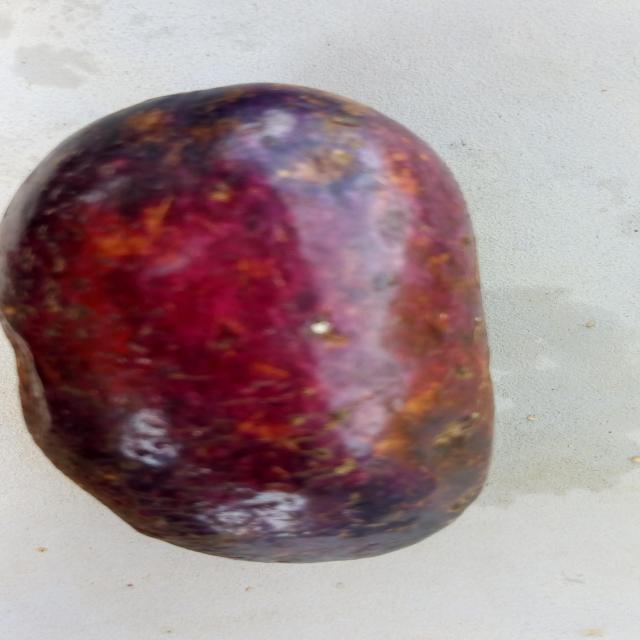
Plum grade: rotten